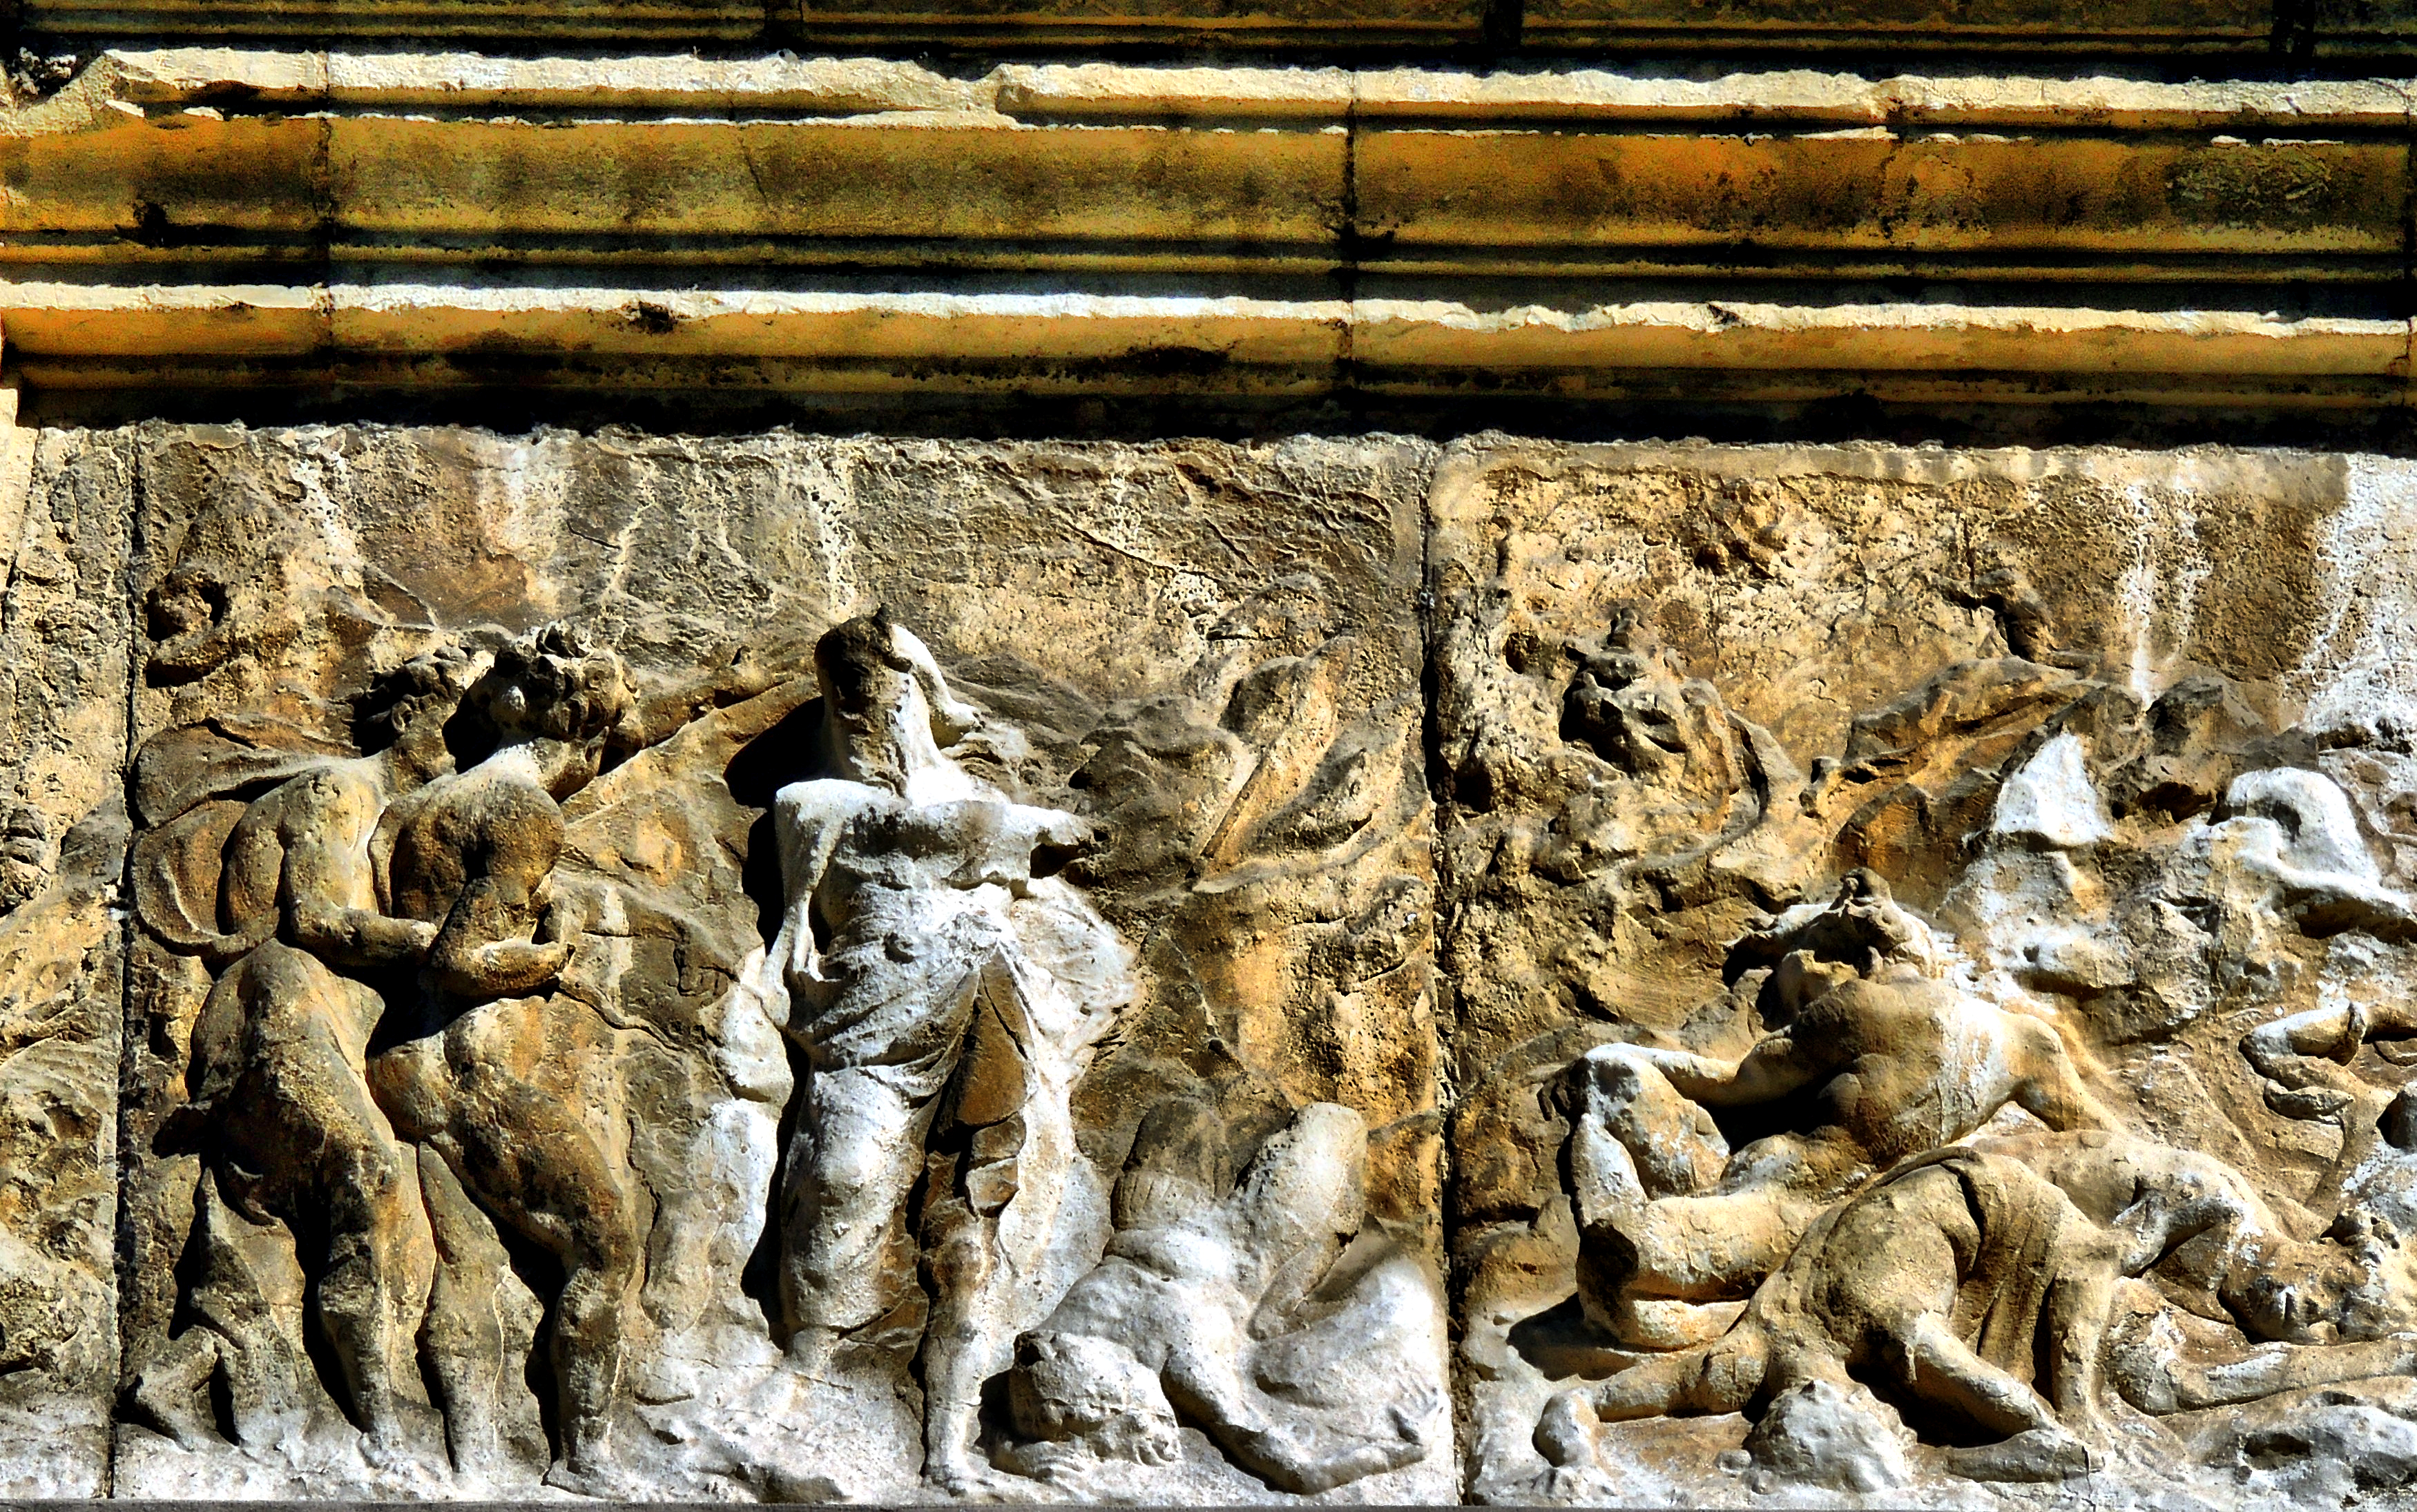
rock, wood, stone, europe, statue, sculpture, art, spain, espagne, temple, europa, piedra, leon, caminofrances, espanha, carving, pedra, relief, espana, mythology, castillaleon, marcos, caminosantiago, hostalsan, ancient history